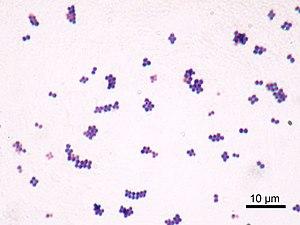
La forme des bactéries est un critère permettant de les classer. Un coccus est une bactérie de forme sphérique, par opposition à la forme allongée en bâtonnet, appelée bacille.
Les Staphylococcaceae sont une famille de bactéries à coloration Gram positif, de l'ordre des Bacillales comprenant les genres :
Staphylococcus est une bactérie du genre : coques, Gram positifs, coagulase positive pour Staphylococcus aureus, Staphylococcus intermedius, Staphylococcus pseudintermedius, Staphylococcus delphini et certains Staphylococcus schleiferi, négatif pour les autres.
Le staphylocoque doré est l'espèce la plus pathogène du genre Staphylococcus. Elle est responsable d'intoxications alimentaires, d'infections localisées suppurées et, dans certains cas extrêmes, d'infections potentiellement mortelles. S. aureus se présente comme une coque en amas, Gram positif et catalase positif. Sa teneur en caroténoïdes lui confère une couleur dorée à l'origine de son nom.